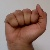
The image shows a hand gesture representing the letter 'A' in Indian Sign Language.